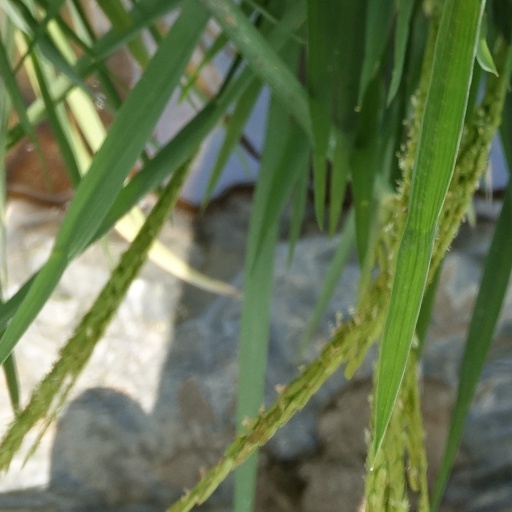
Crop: rice